Describe the emotion expressed in this image:  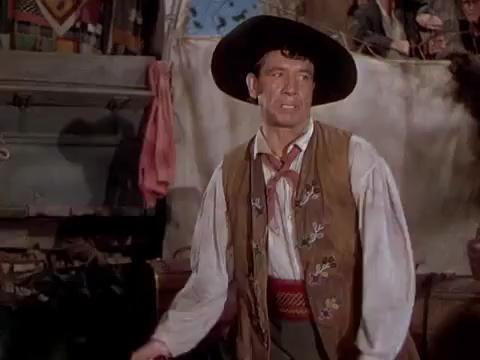
This person displays Pain, valence and arousal with low intensity.